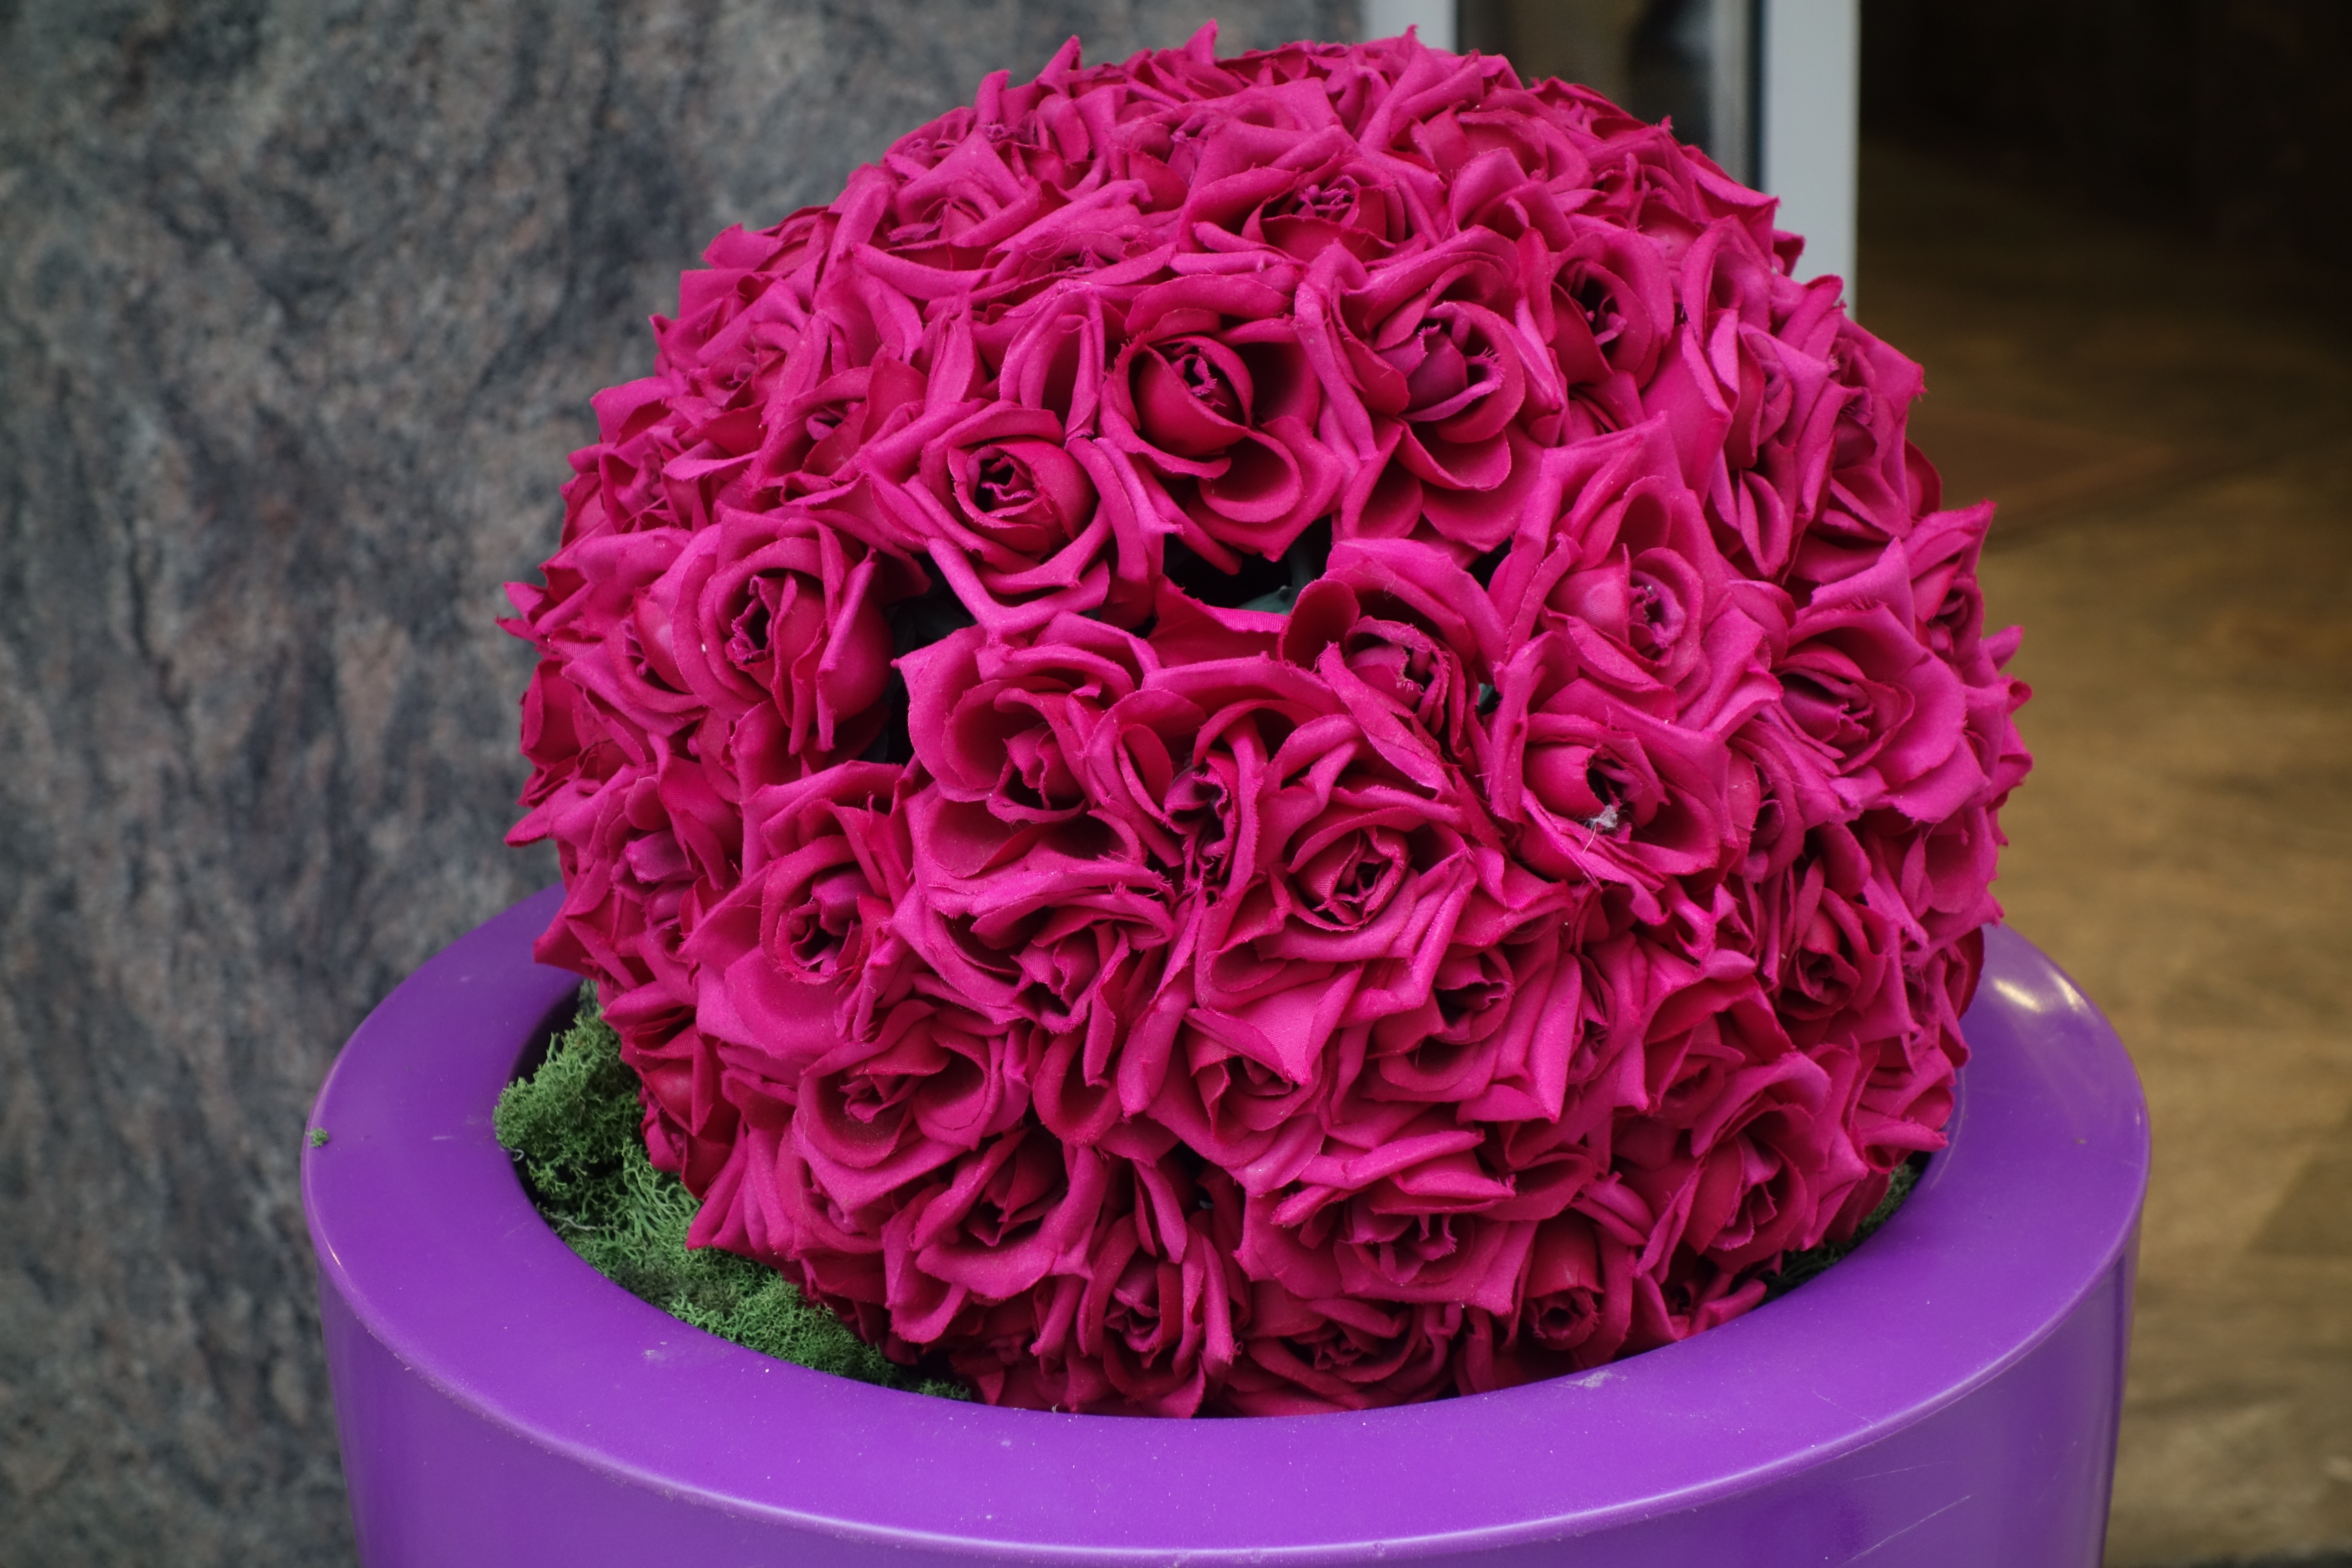
nature, plant, flower, purple, petal, bouquet, food, spring, red, pink, cake, roses, icing, magenta, floristry, flowering plant, flower bouquet, floral design, buttercream, flower arranging